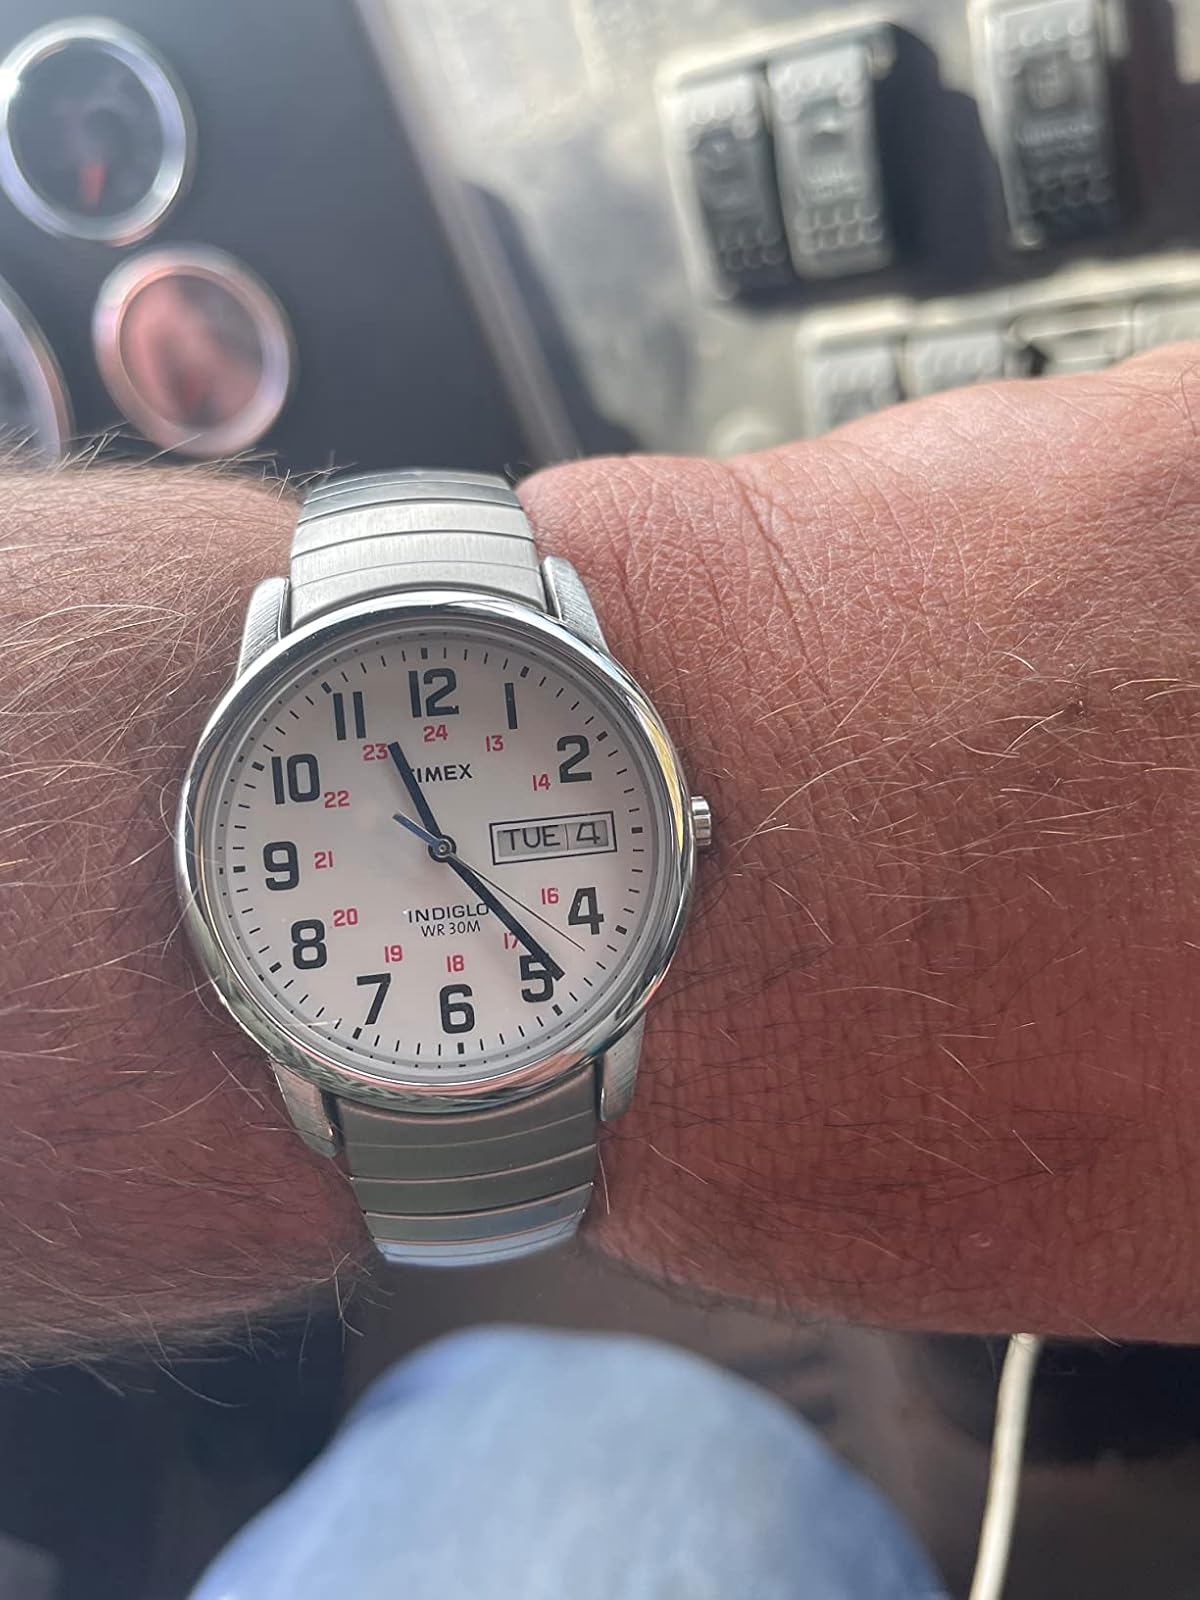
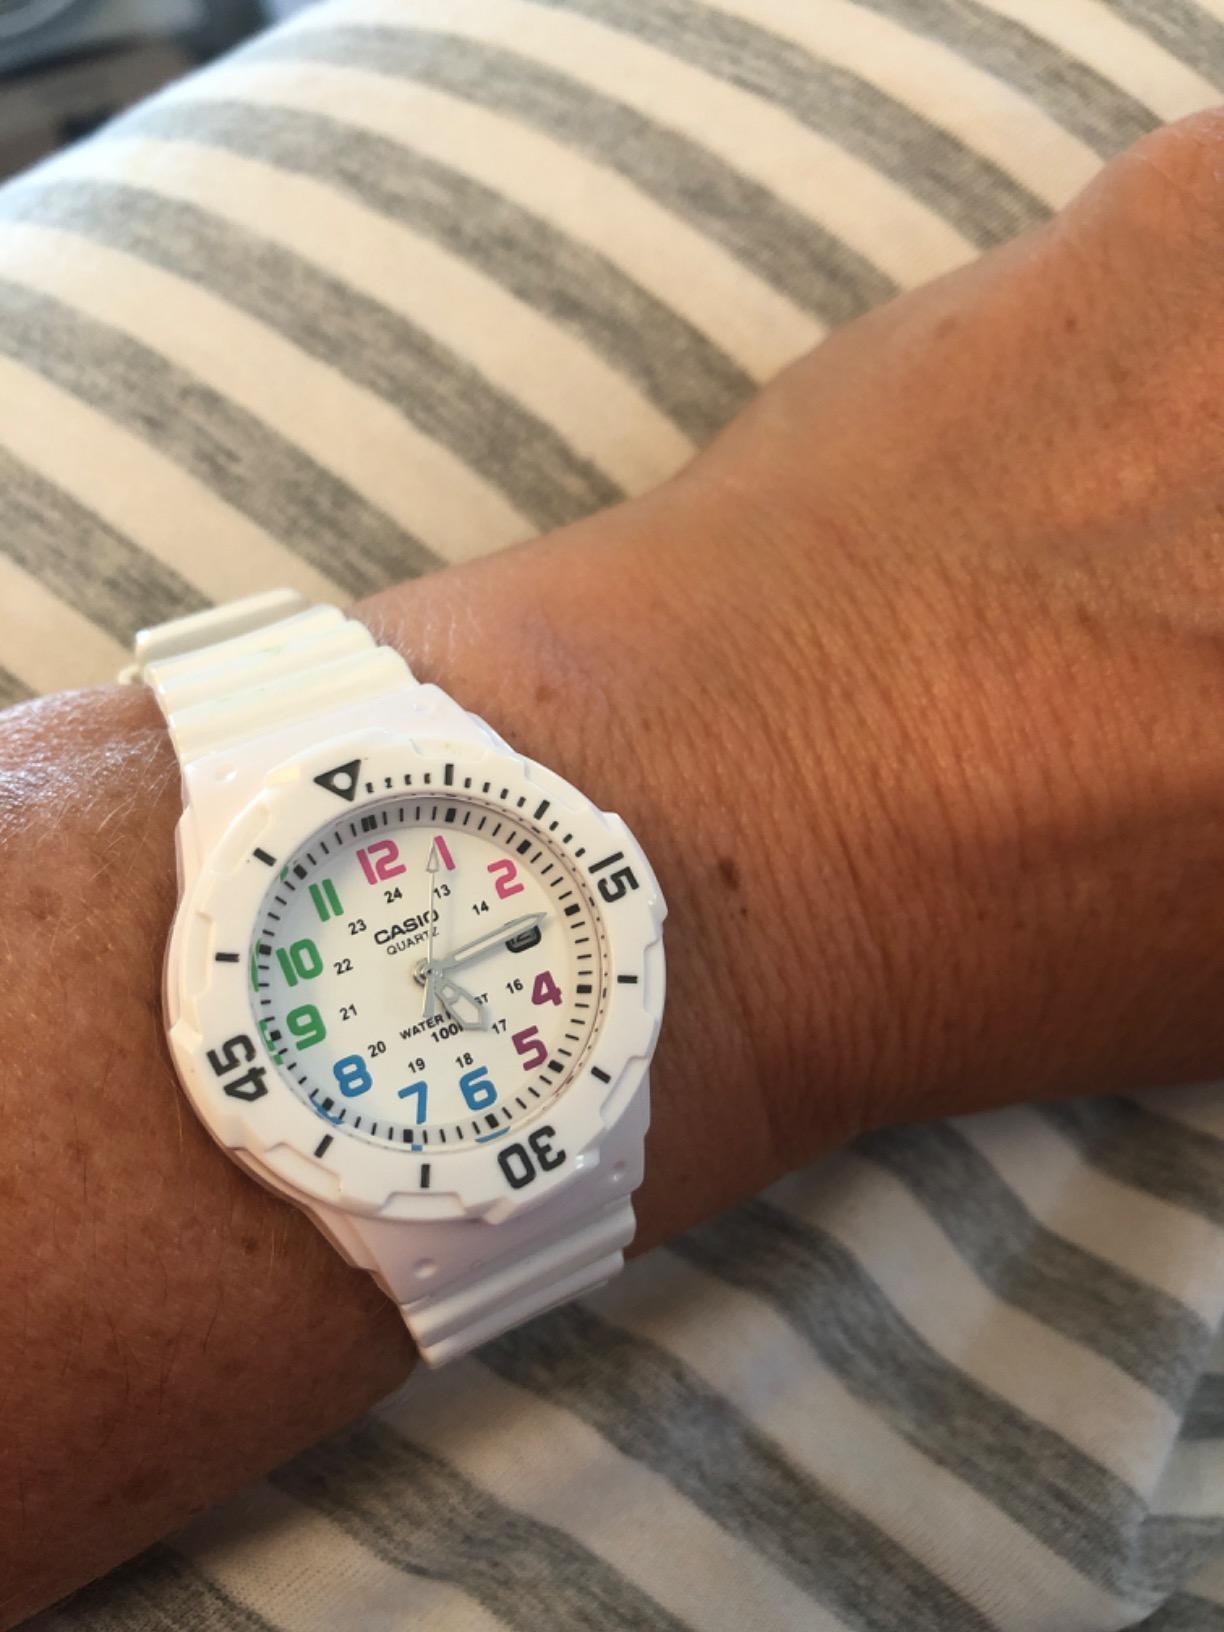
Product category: accessories_watch
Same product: no